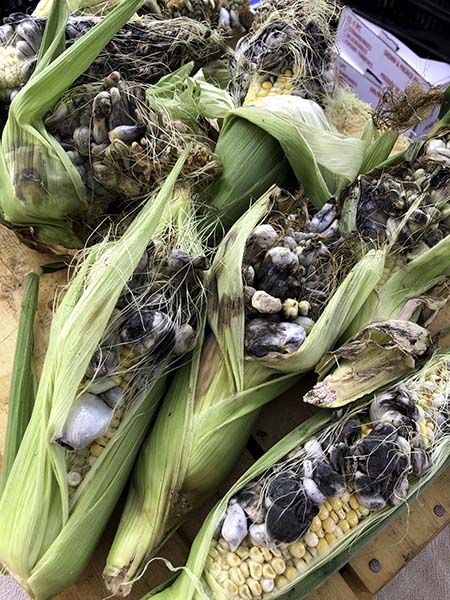
Plant: Corn
Disease: corn smut